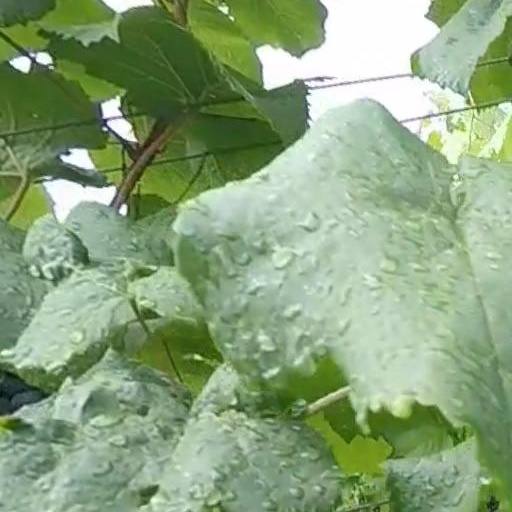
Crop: grape